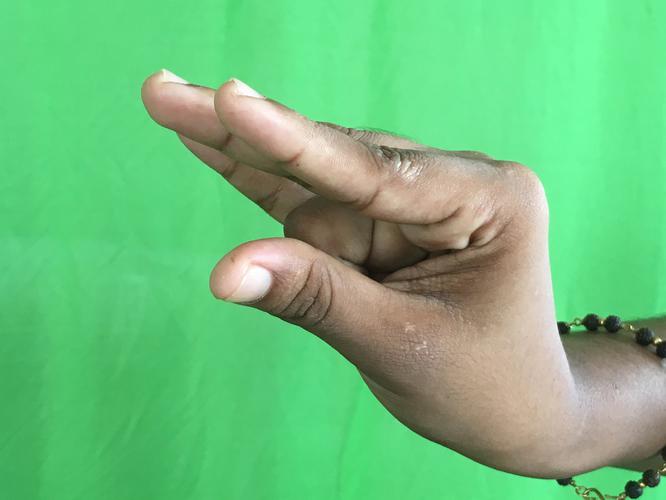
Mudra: Kangulam
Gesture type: single_hand